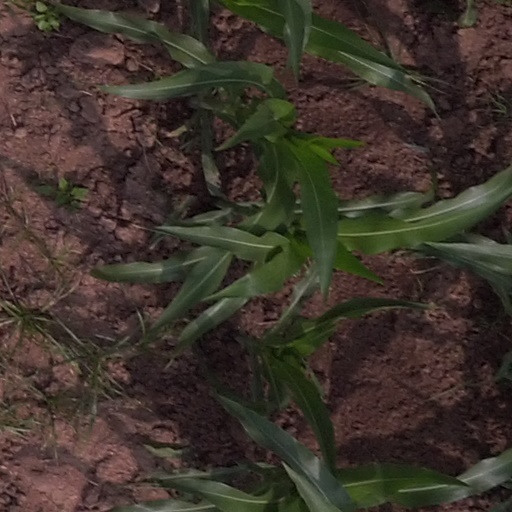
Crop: maize; corn